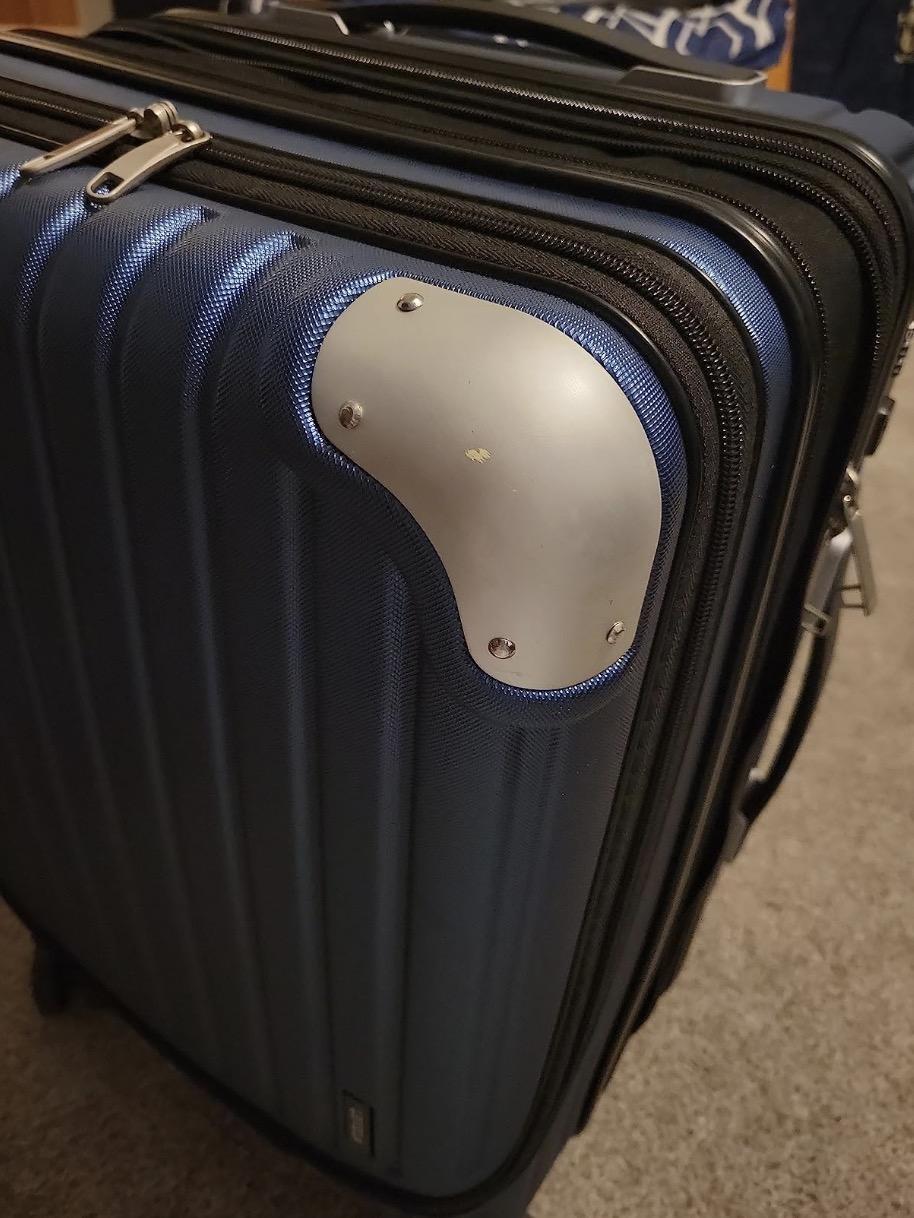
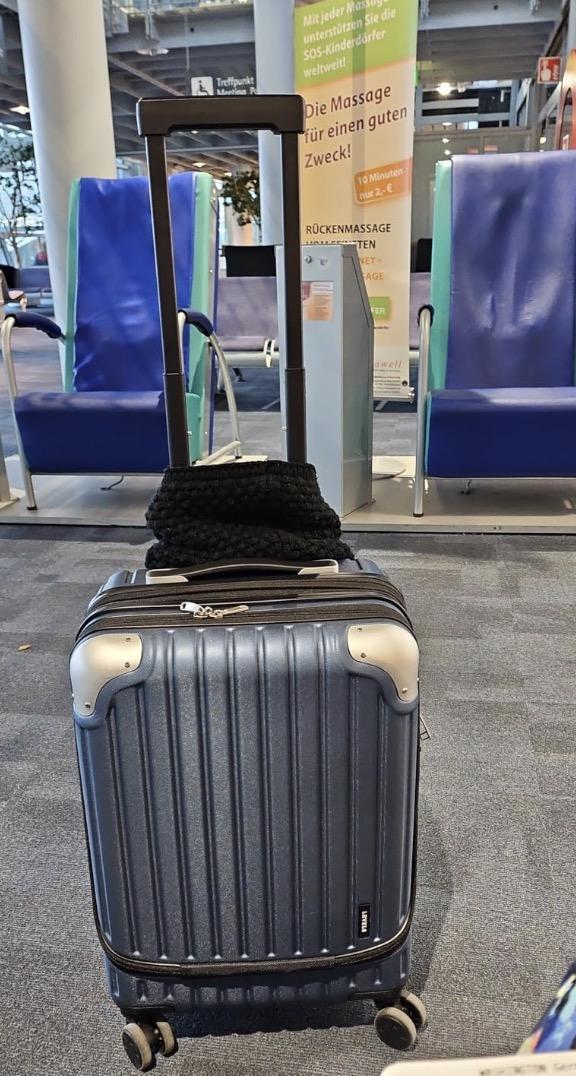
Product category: items_tea
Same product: yes